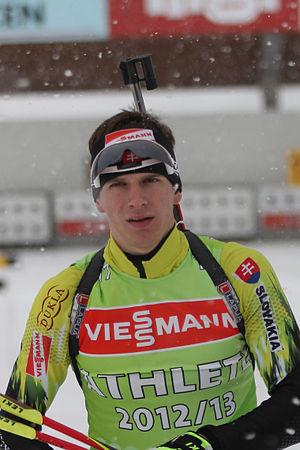
Tomáš Hasilla est un biathlète slovaque, né le 23 août 1990 à Brezno.